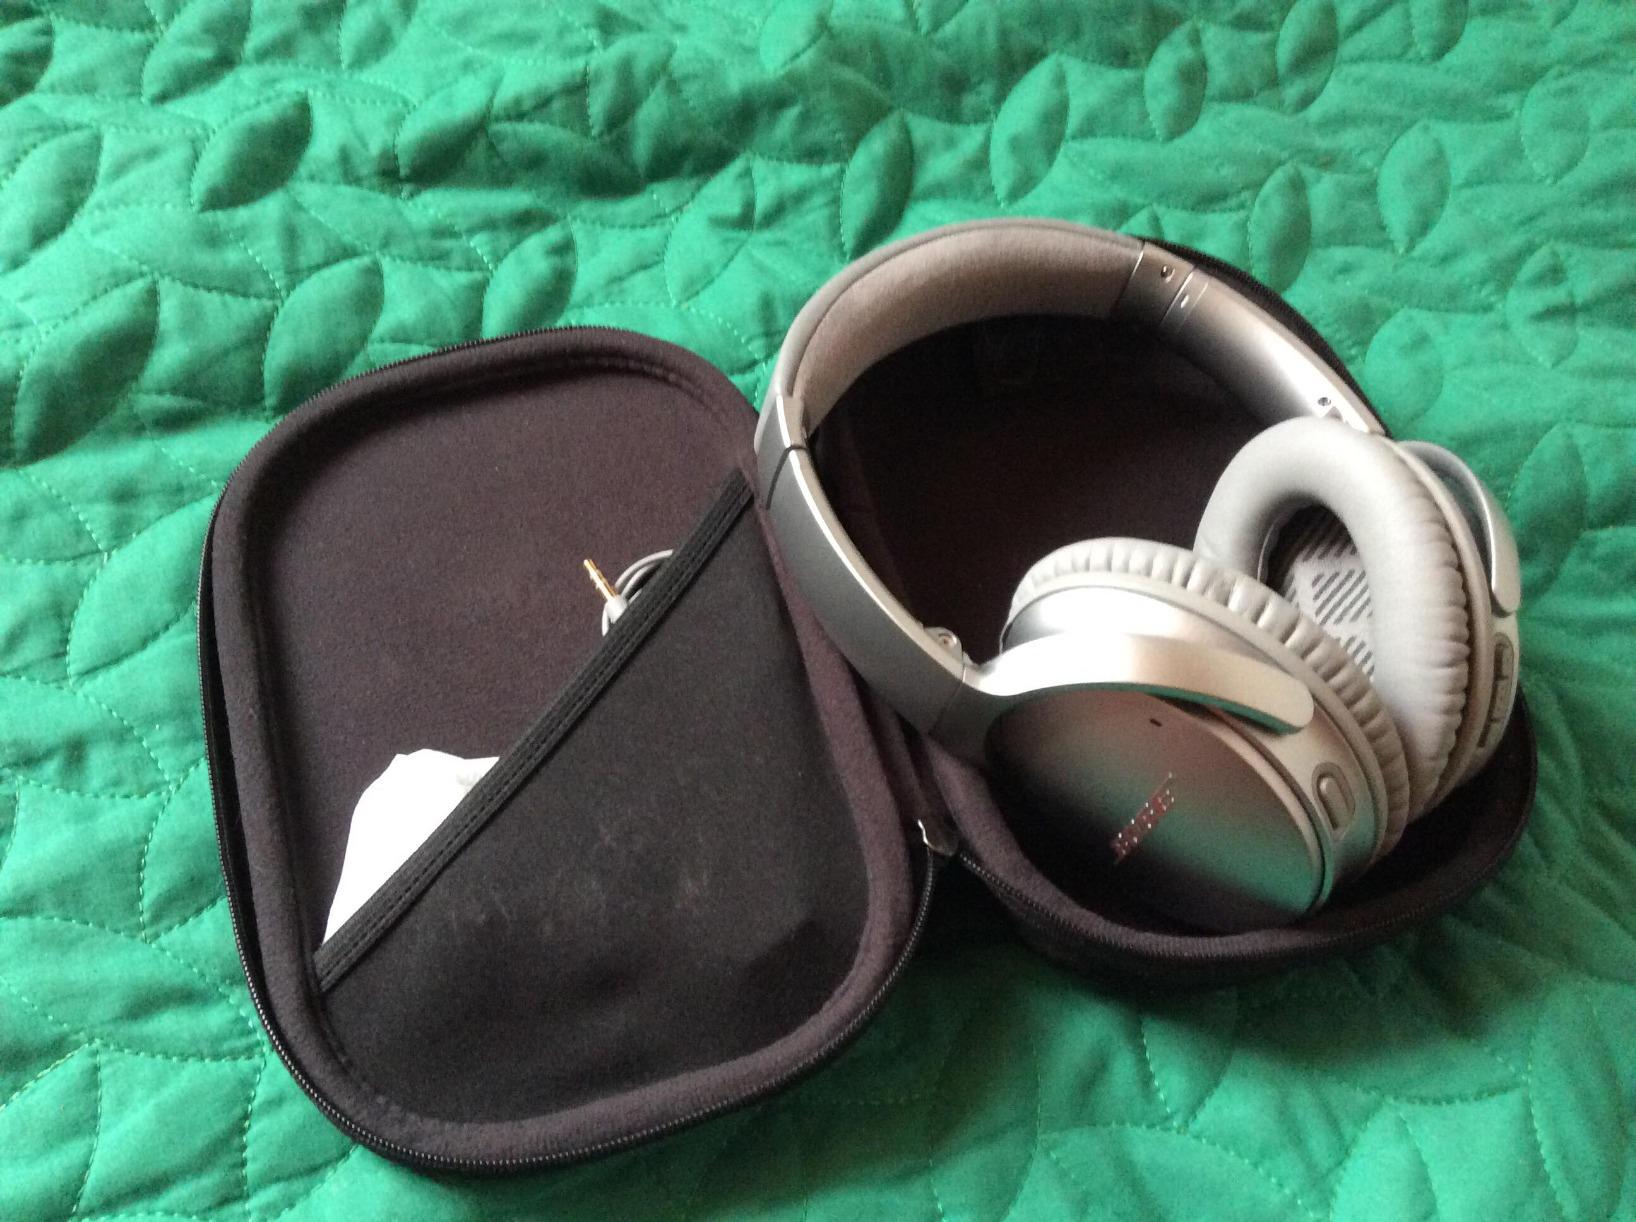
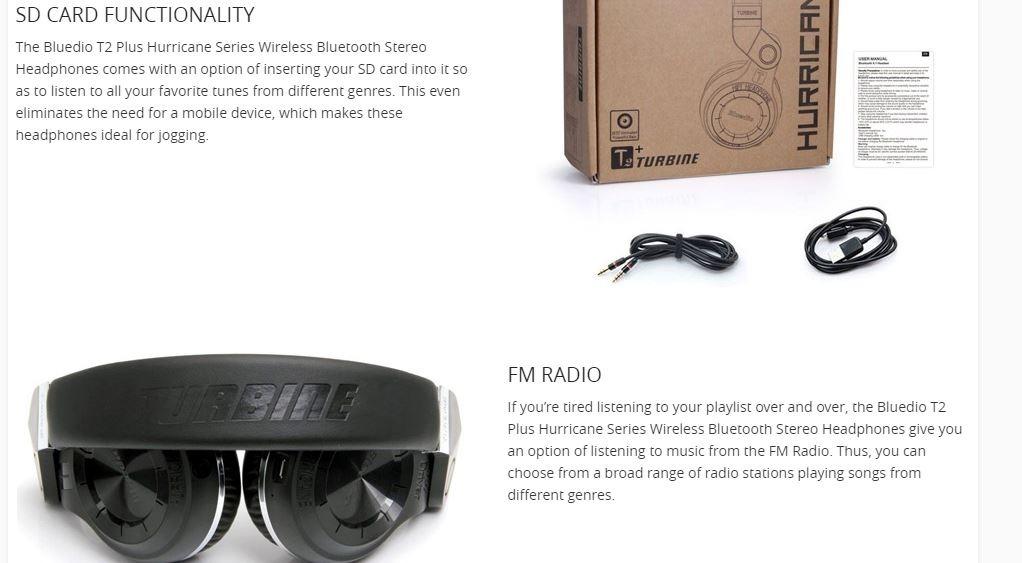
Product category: headphones
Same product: no